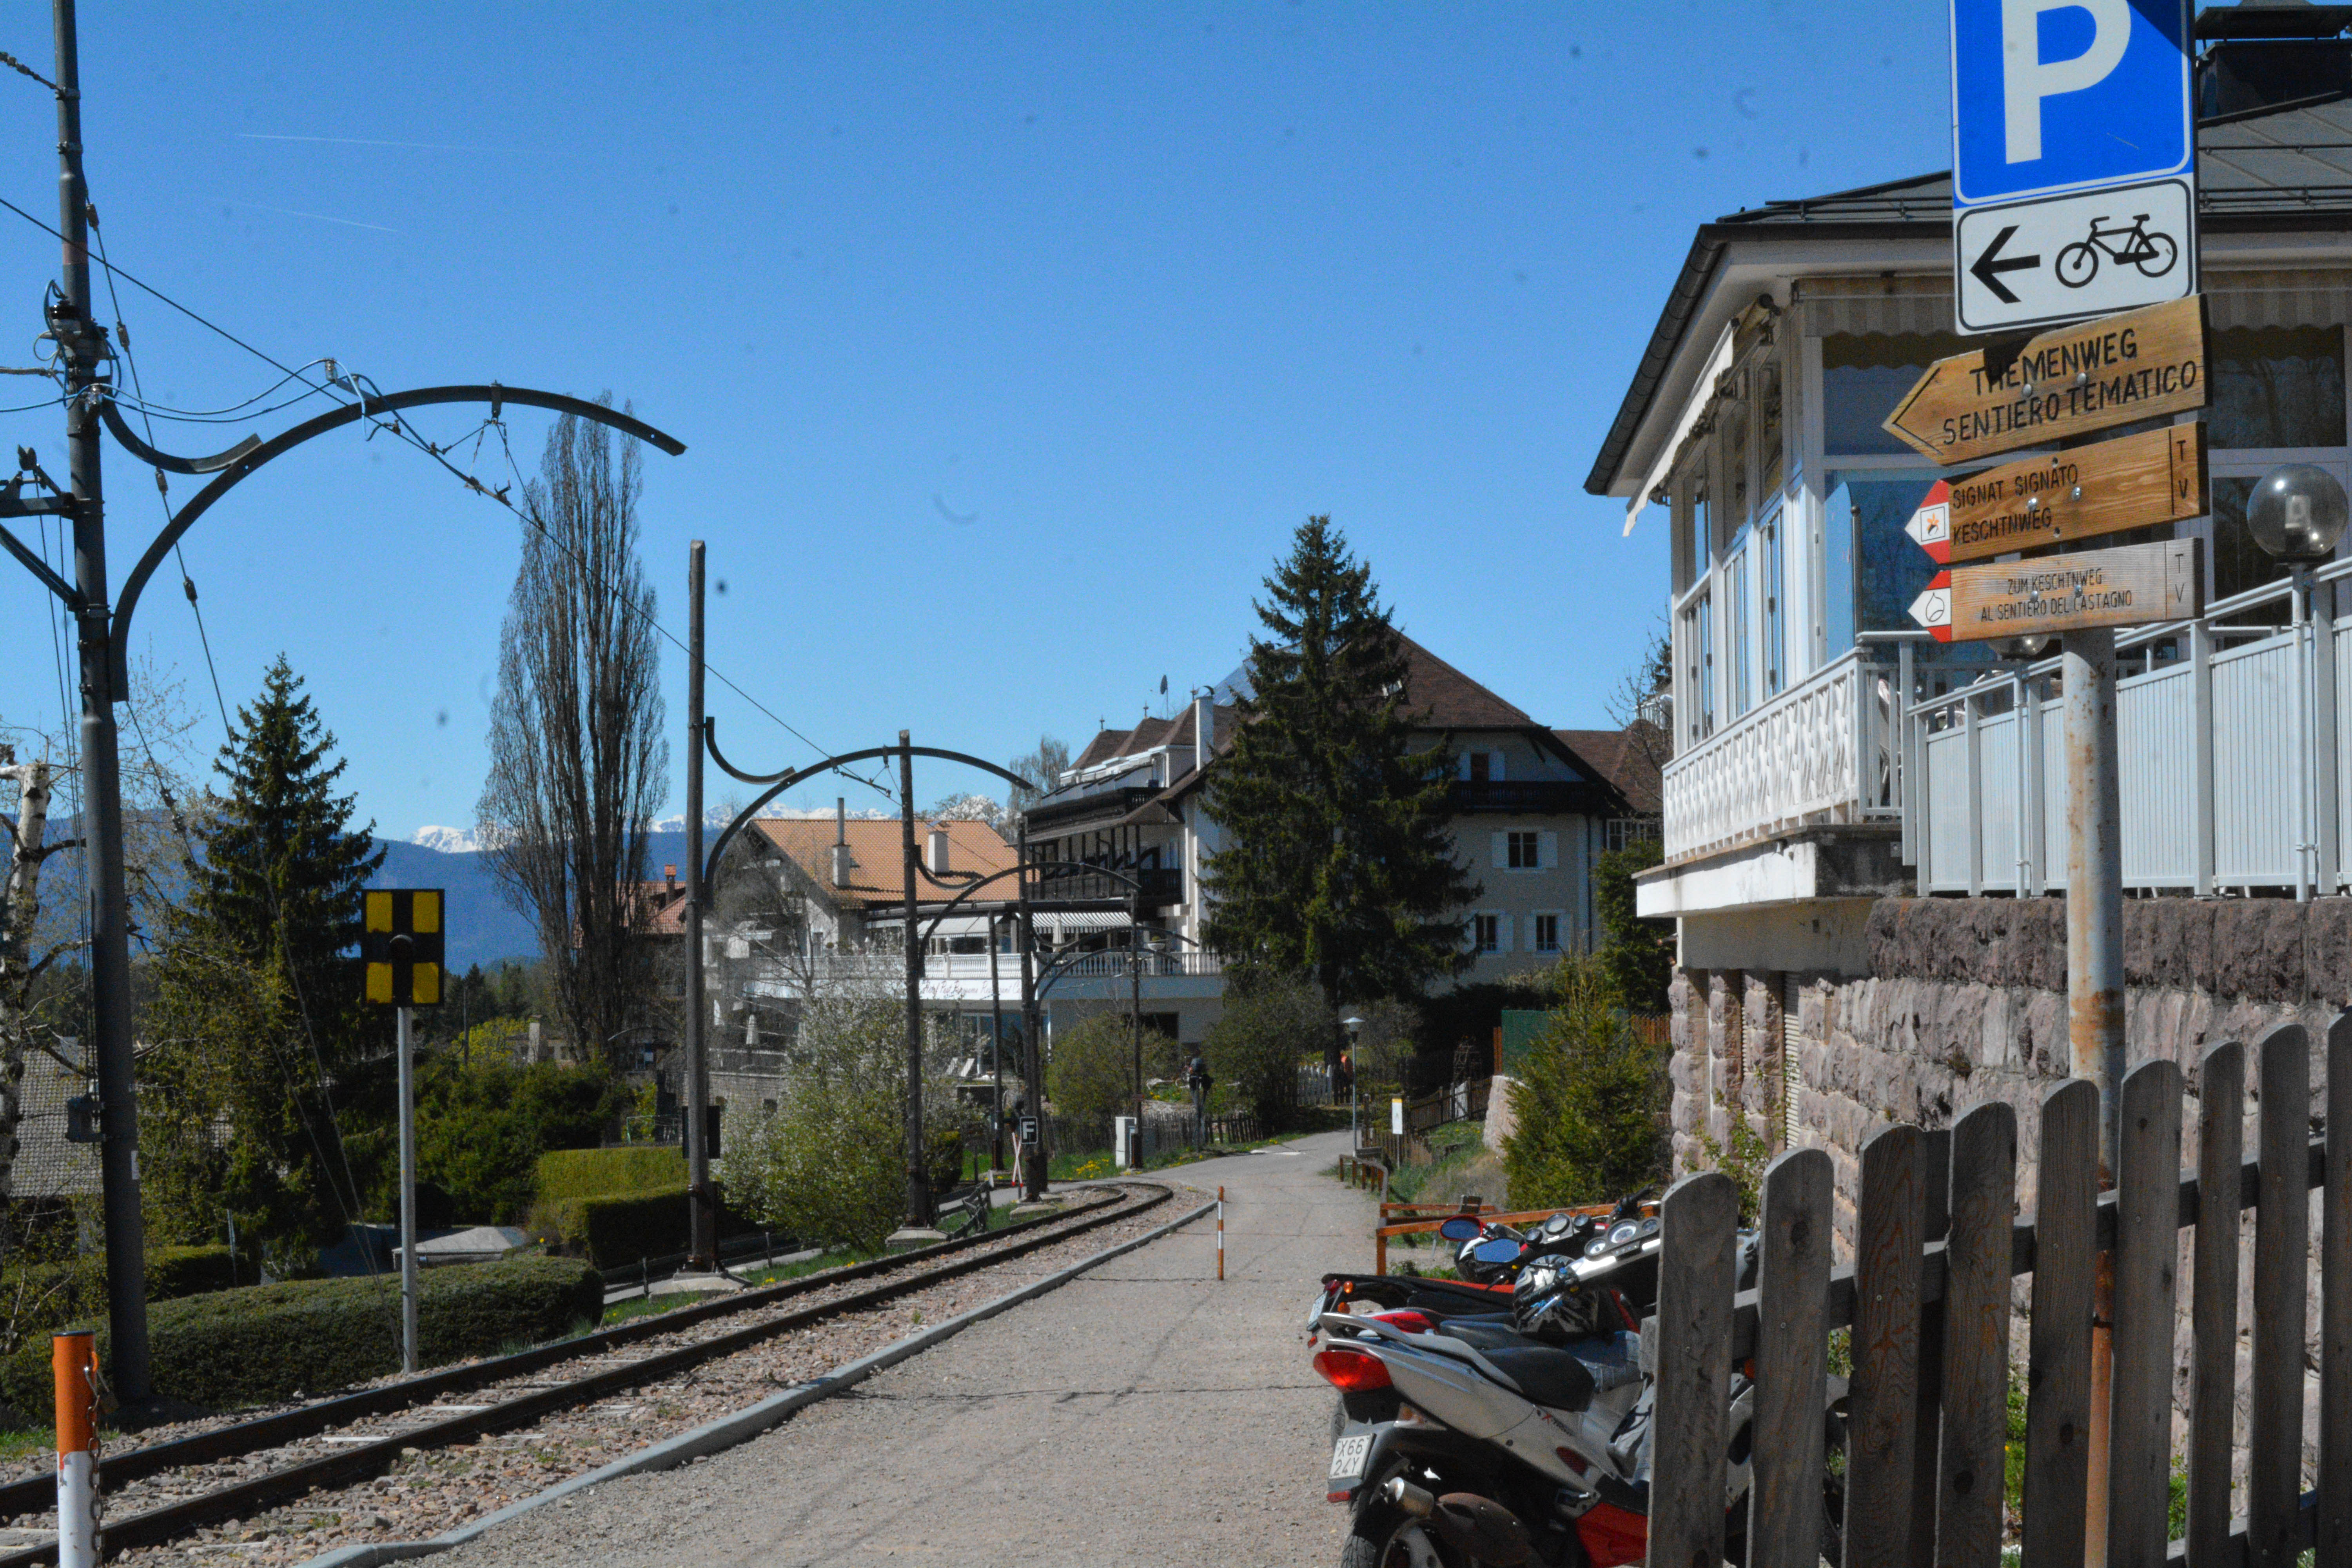
pedestrian, track, road, street, town, train, downtown, transport, suburb, vehicle, lane, public transport, infrastructure, neighbourhood, urban area, residential area, human settlement